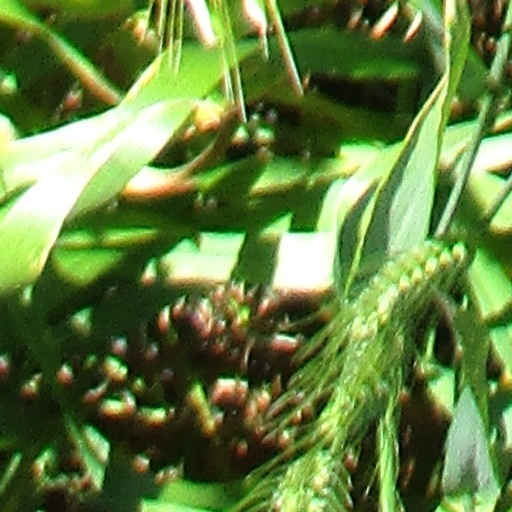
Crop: wheat